Kumananchavadi

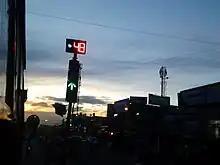
At the Kumananchavadi junction

Kumananchavadi is a suburb of the city of Chennai in Tamil Nadu, India. It is an upcoming residential suburb located between Iyyapanthangal and Poonamallee on the Mount-Poonamallee Road. Kumananchavadi is situated at a distance of 21 kilometres from Fort St George. The nearest bus stations are at Poonamallee and Iyyapanthangal which are both, two kilometres away while the nearest railway station is at Guindy which is nine kilometres from Kumananchavadi.